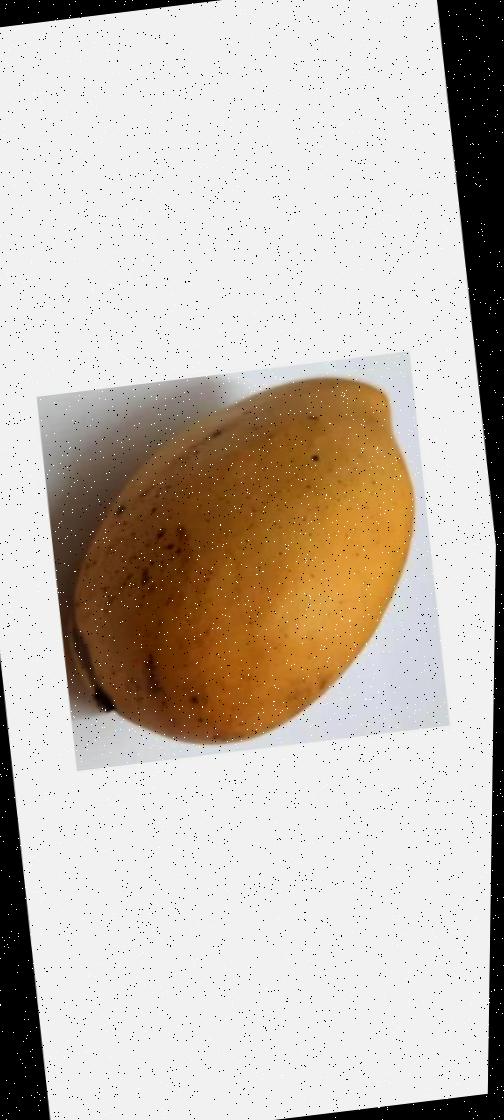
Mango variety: Katimon